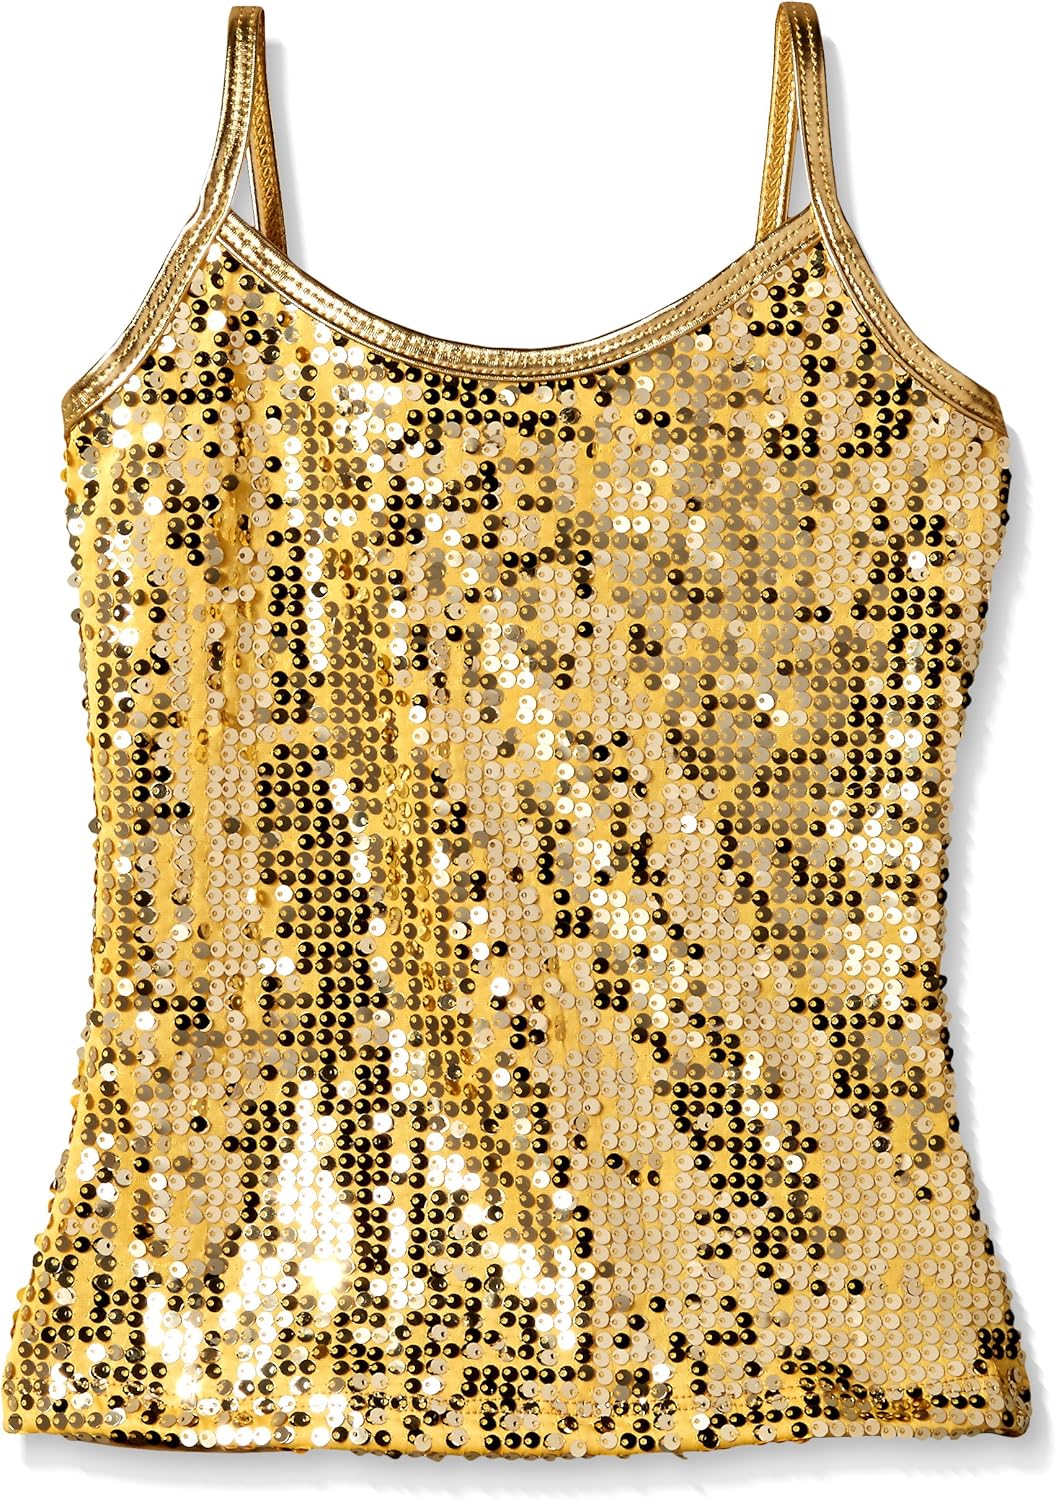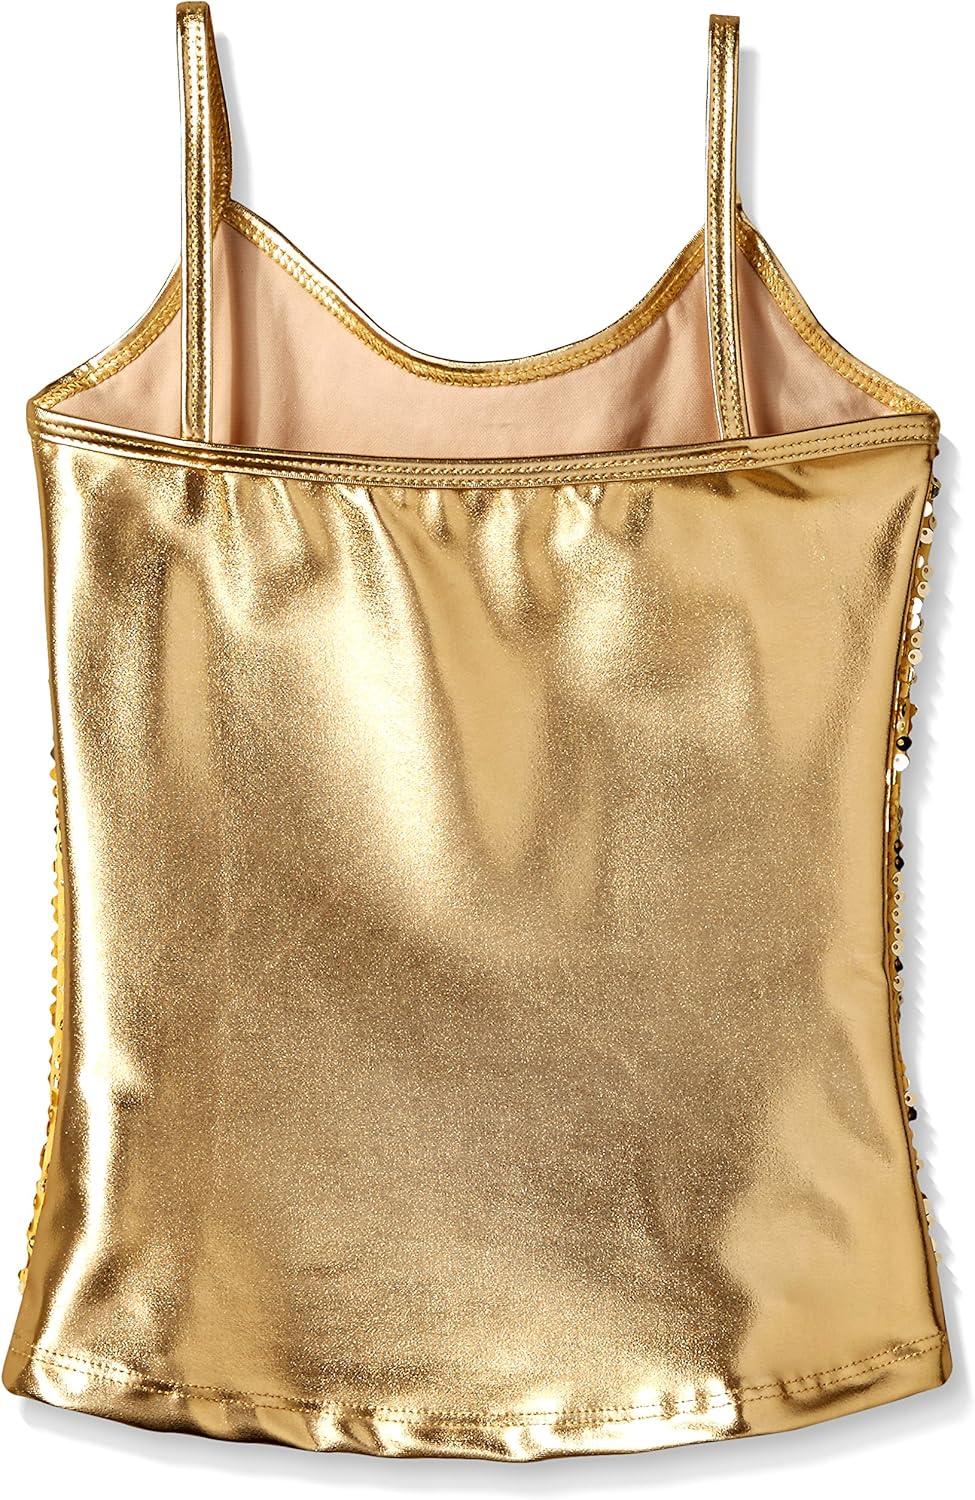
Gia Mia Dance Girls' Big Sequin Camisole
Category: AMAZON FASHION
A great alternative to the sequin bra top, this sequin camisole is front lined and has a premium metallic back and binding. Great for performance on stage
Features: 90% Polyester, 10% Spandex | Made in US | Pull On closure | Hand Wash Only | Camisole dance top with shiny sequins on the front | Metallic camisole top with front lining and 4-way stretch metallic fabric on the back